Partial cloverleaf interchange

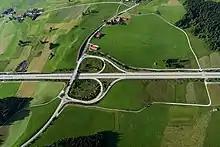
An Autobahn parclo interchange variation in Germany.The Nesselwang interchange on Autobahn 7

Parclo designs with only two quadrants are commonly referred to as folded diamonds, due to their similarity with diamond interchanges. Sometimes the ramps in a folded diamond are actually local streets; surface roads upgraded to higher standards often do this to save money on land acquisition. This type of interchange long predates the parclo; the Merritt Parkway and Queen Elizabeth Way, both built in the 1930s, used mainly folded diamonds and cloverleaves. Another example of this is Highway 401's interchange with Highway 2 east of Tilbury (Exit 63): the ramps also have intersections fairly close to the freeway to allow traffic to continue on a rural country road (Jeannette's Creek Road / McKinlay Road) which formerly met Highway 2. One of the examples in Asia includes the Clark South exit in SCTEX, which is a AB2 parclo interchange.